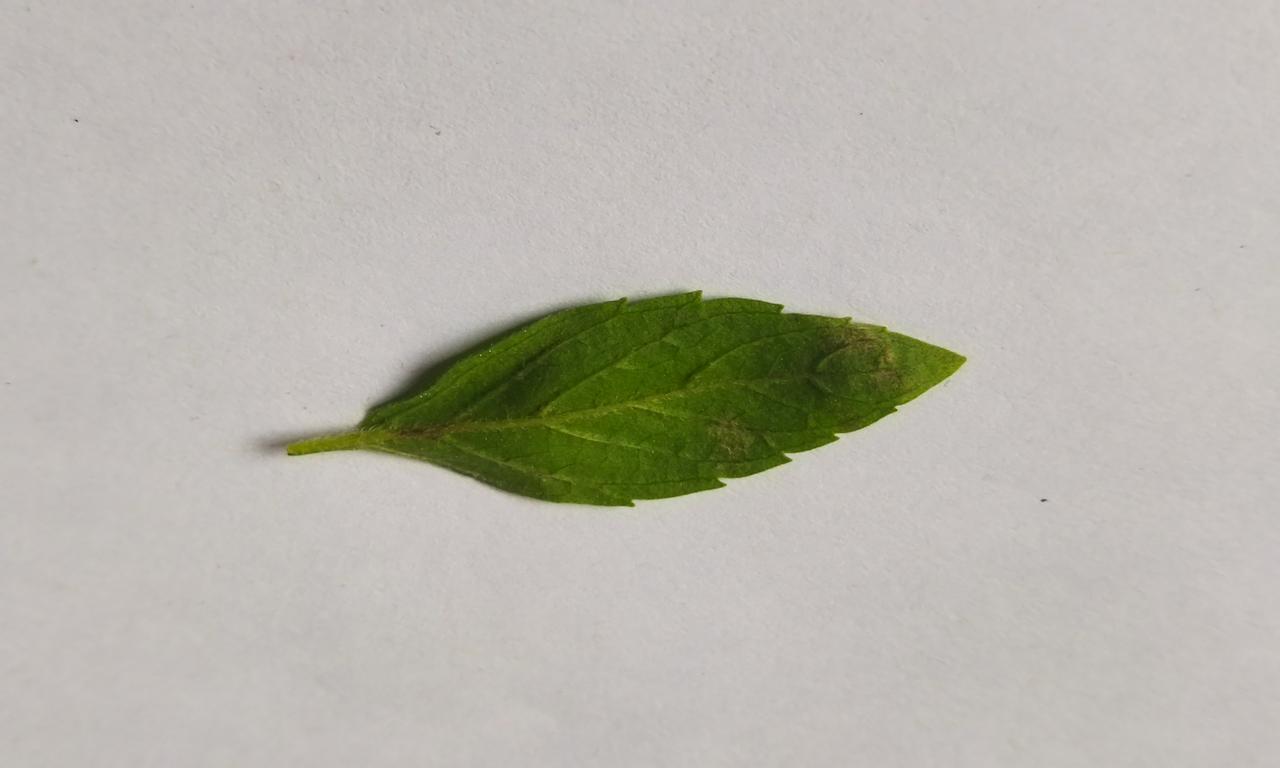
Label: Fresh